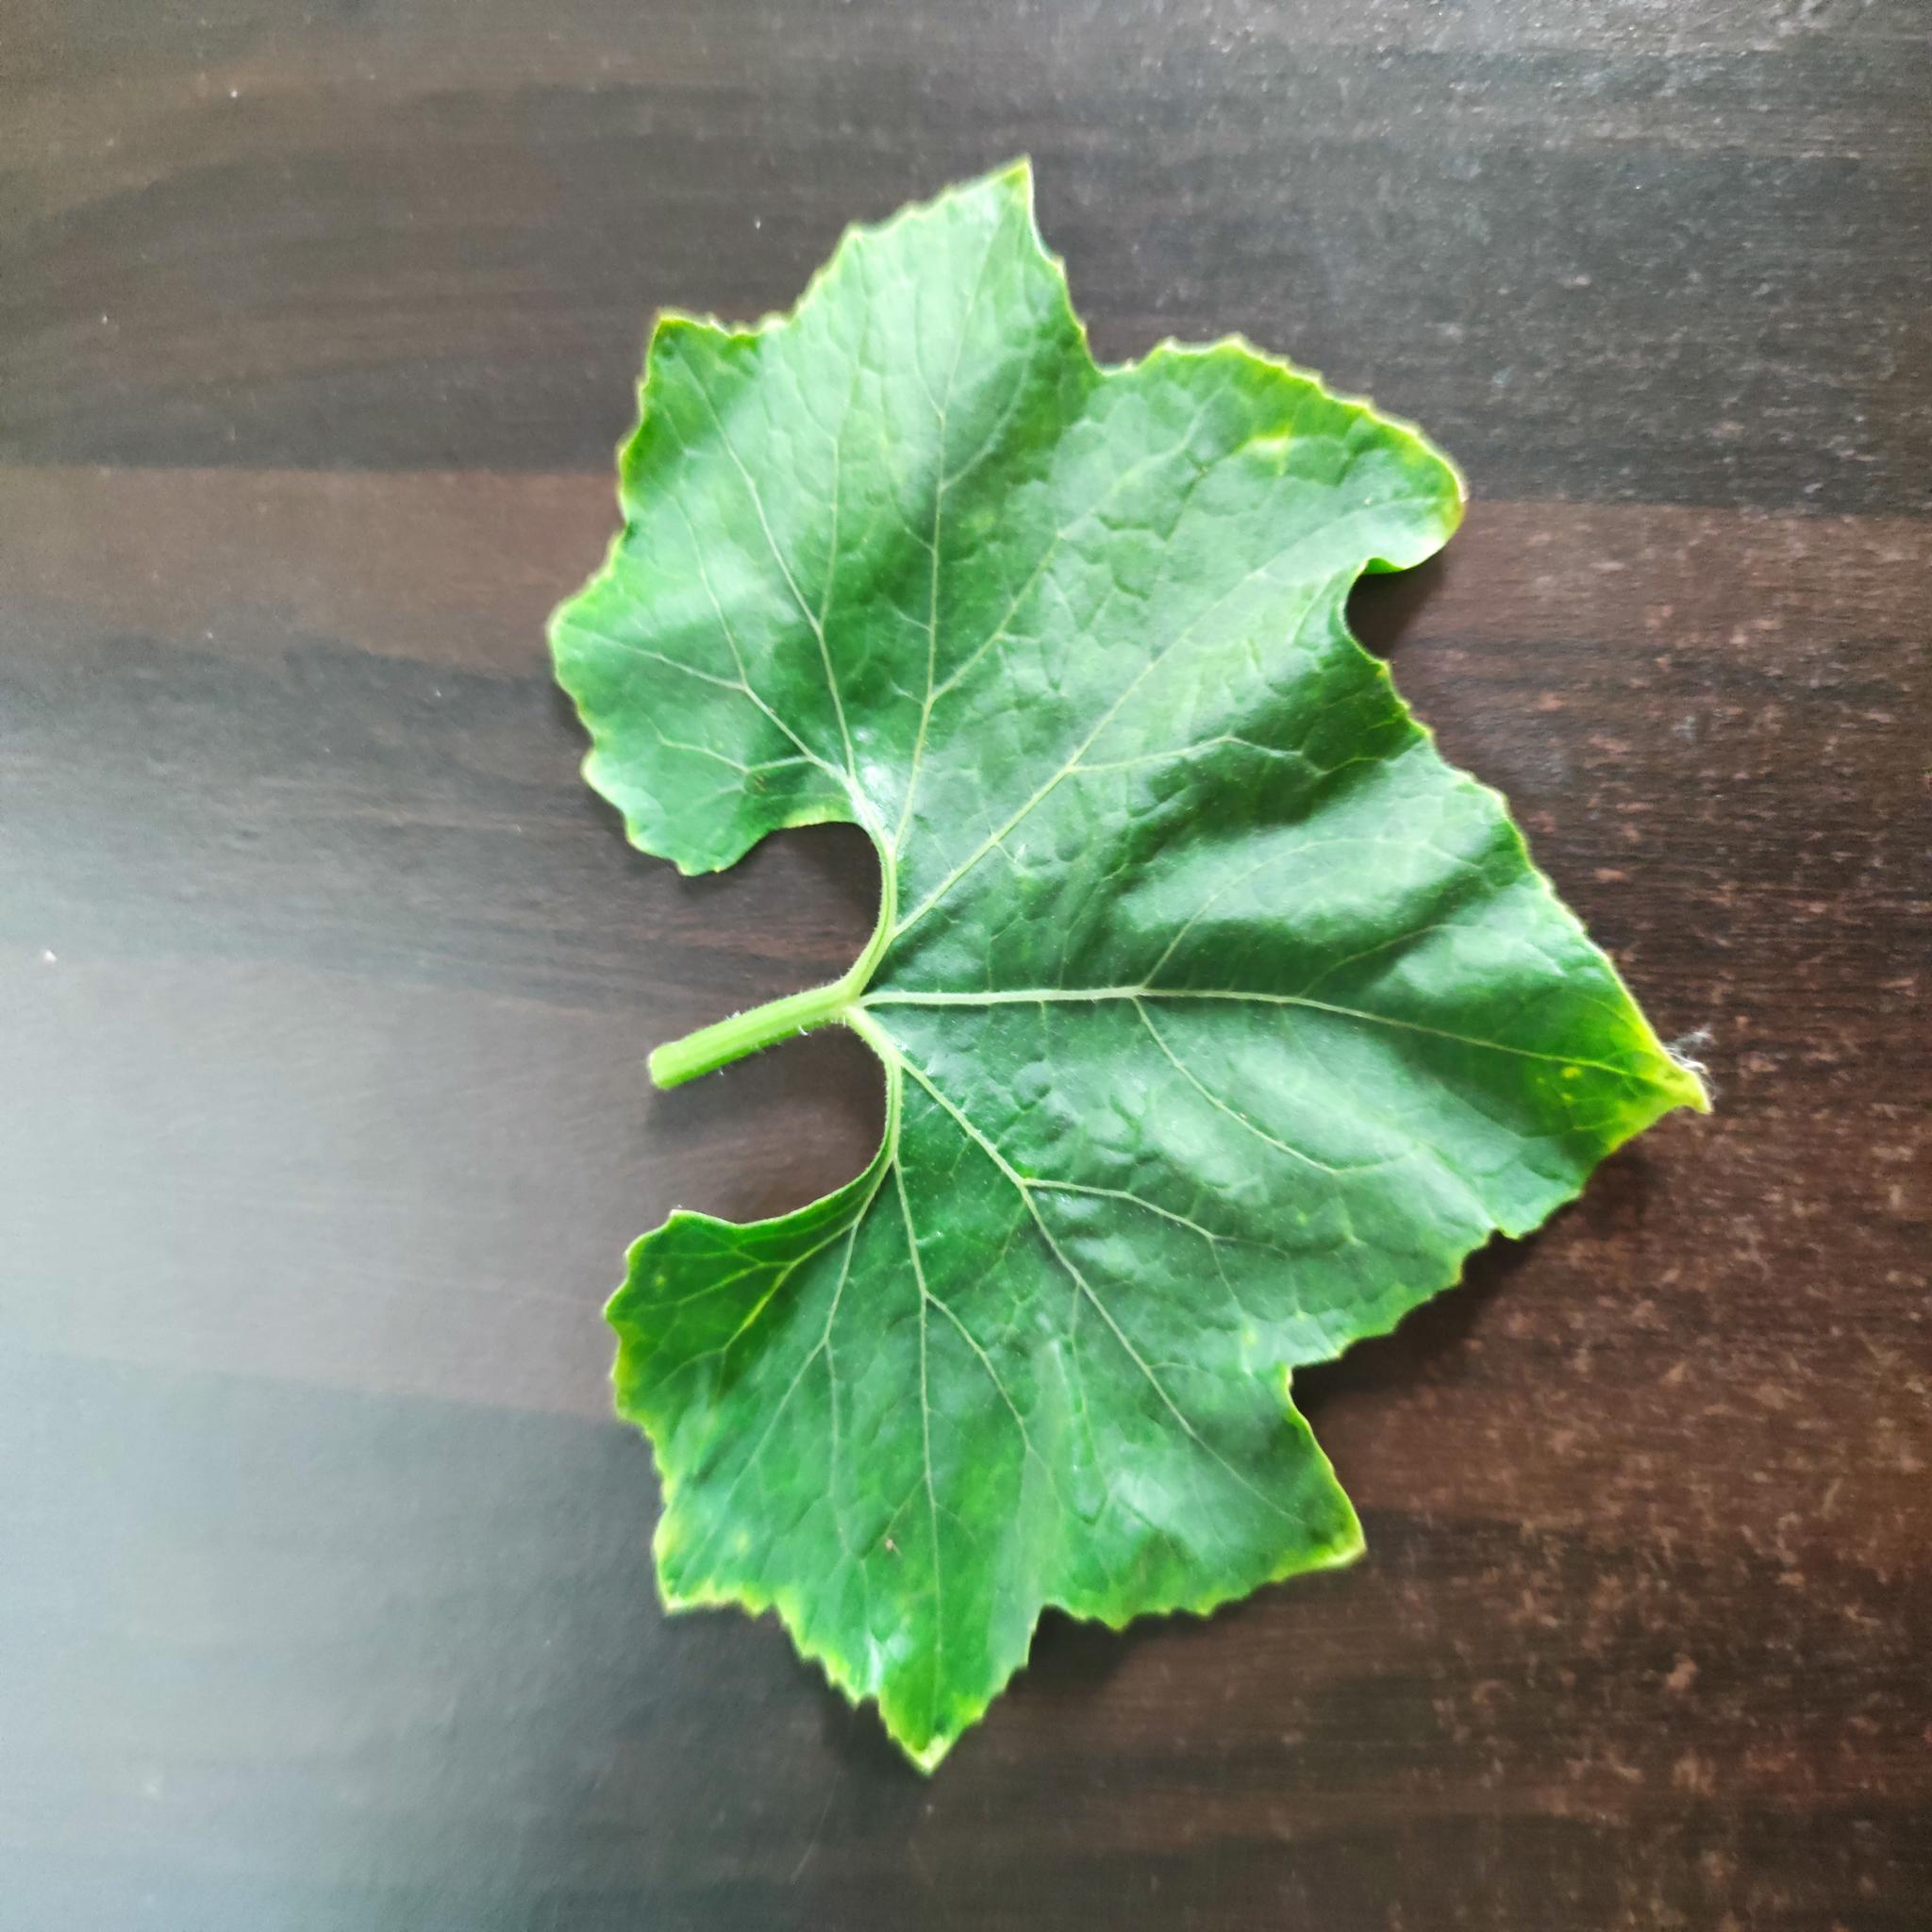
Label: Healthy